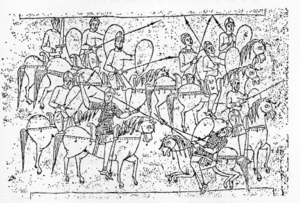
Robert II, surnommé « le Pieux », est né à Orléans vers 972 et mort au château de Melun le 20 juillet 1031. Fils d’Hugues Capet et de son épouse Adélaïde d'Aquitaine, il est le deuxième roi franc de la dynastie capétienne. Régnant de 996 à 1031, il est ainsi l'un des souverains de l’an mil.
La Paix de Dieu est un mouvement spirituel et social des Xᵉ et XIᵉ siècles, organisé par l'Église catholique et soutenu par le pouvoir civil. Son but est d'obtenir une pacification du monde chrétien occidental et de maîtriser l'usage de la violence dans la société.